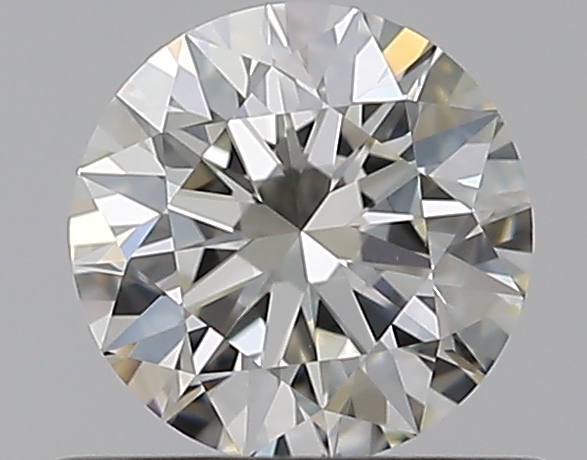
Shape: round
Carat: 0.53
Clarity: VVS1
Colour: J
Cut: EX
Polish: EX
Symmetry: EX
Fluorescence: F
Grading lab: GIA
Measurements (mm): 5.16 x 5.19 x 3.23